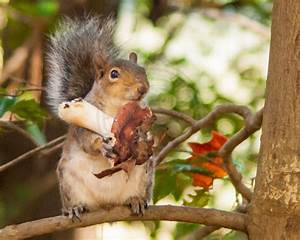
Label: scoiattolo